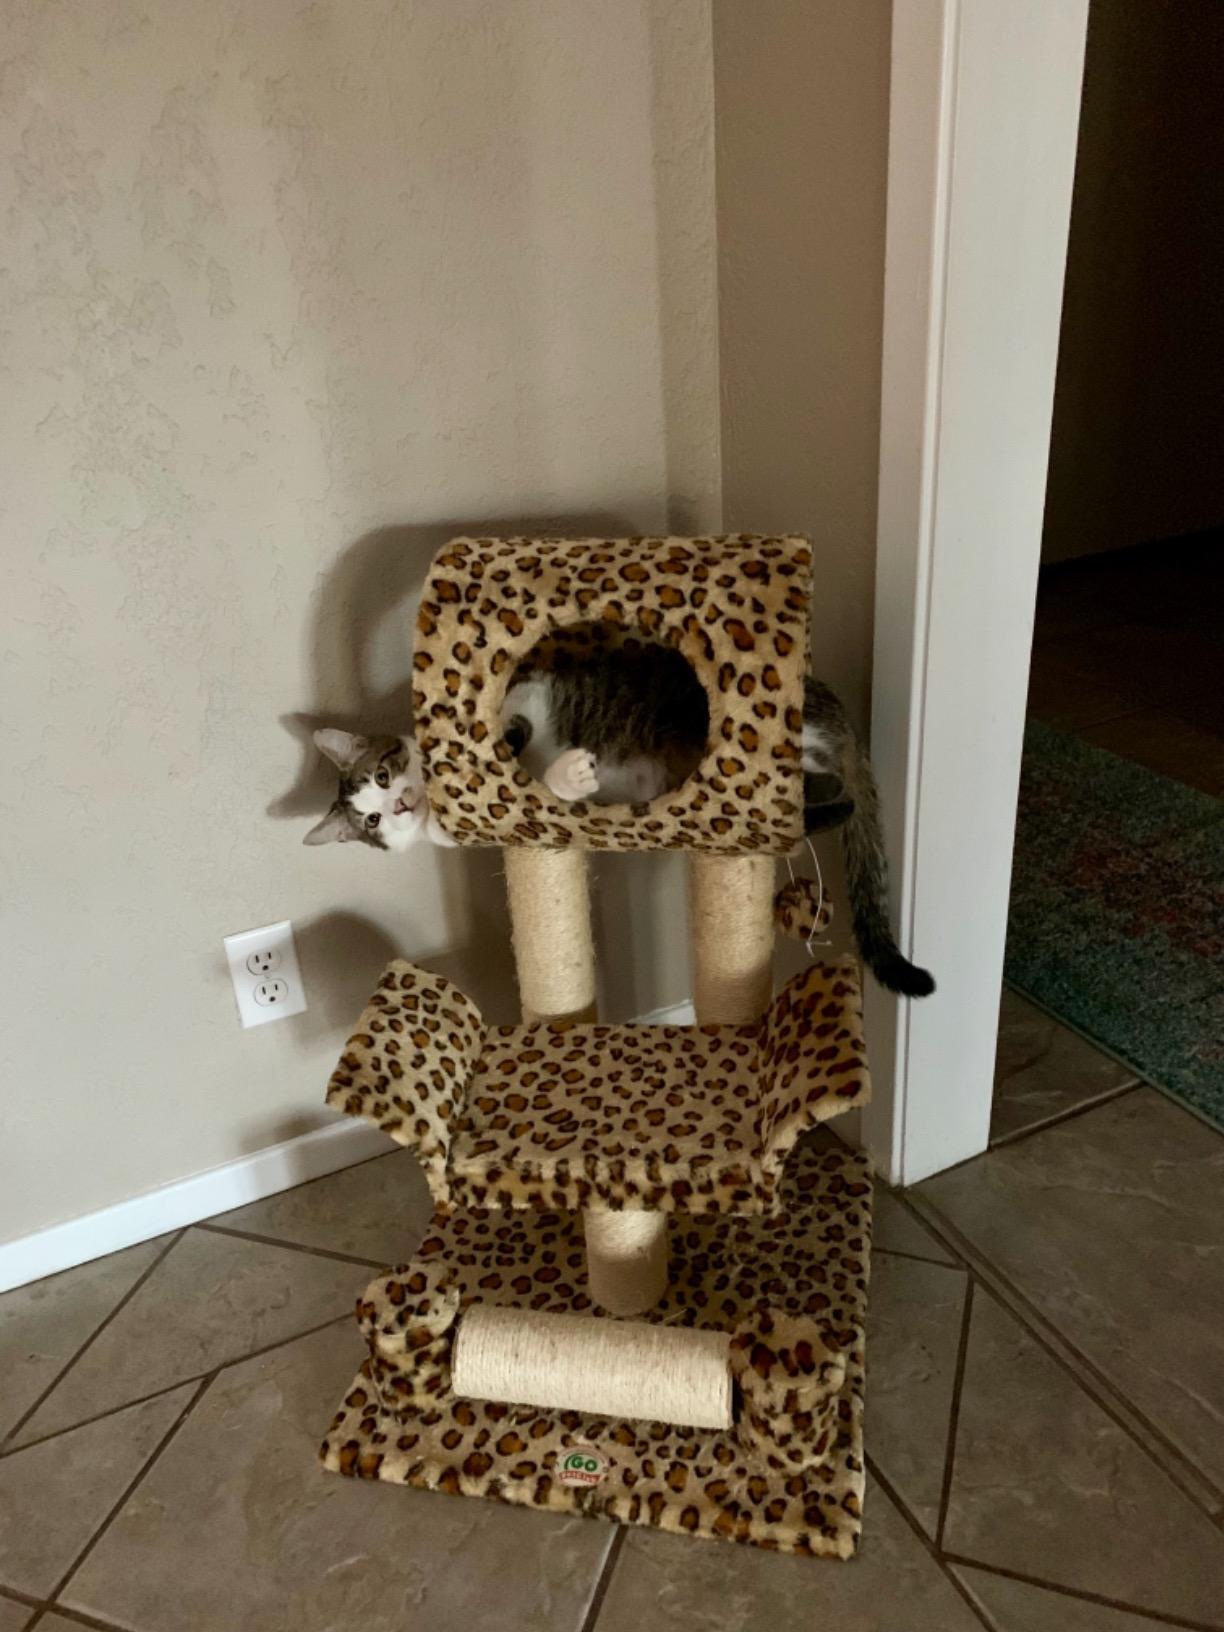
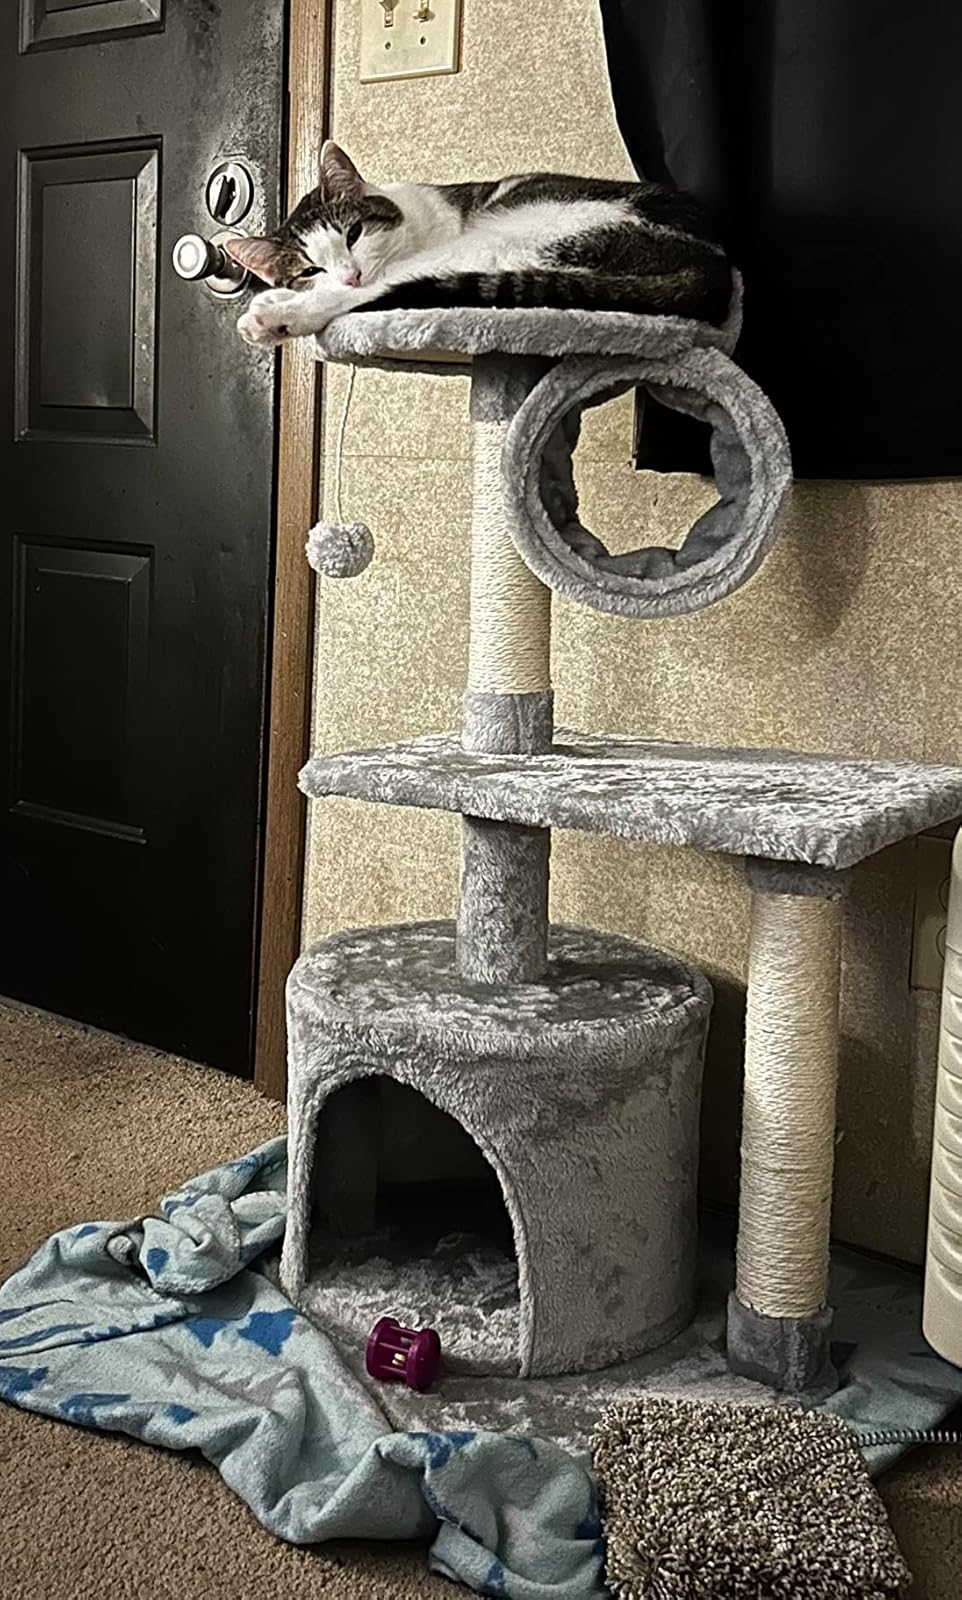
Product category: items_cat tree
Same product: no